Shura no Mon (1998 video game)

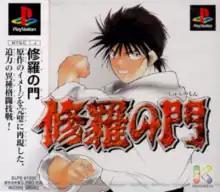

is a 1998 fighting video game developed and published by Kodansha based on the 1987 manga of the same name.